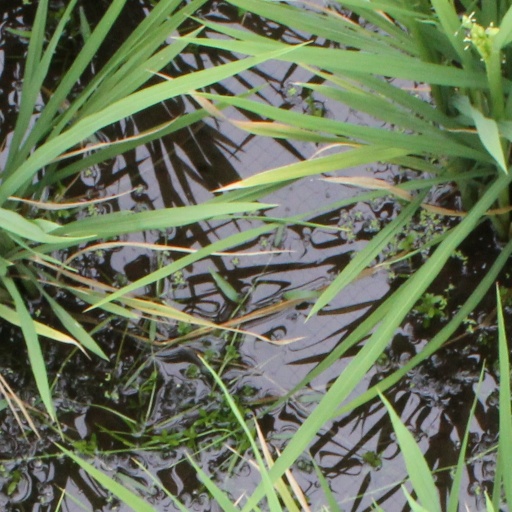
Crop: rice